Bert and Bertie

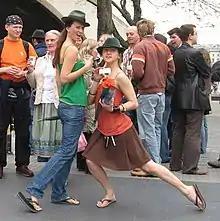
Bert (left) and Bertie premiering their short film "Phobias" in 2006

Amber Templemore-Finlayson and Katie Ellwood, collectively known as Bert and Bertie, respectively, are British film and television directors. They are best known for directing the film "Troop Zero". They also directed a block of episodes for the Disney+ series "Hawkeye" and "Our Flag Means Death". Ellwood is also known individually as the co-creator of "The Getaway" franchise, the basis for the crime drama series "Gangs of London".